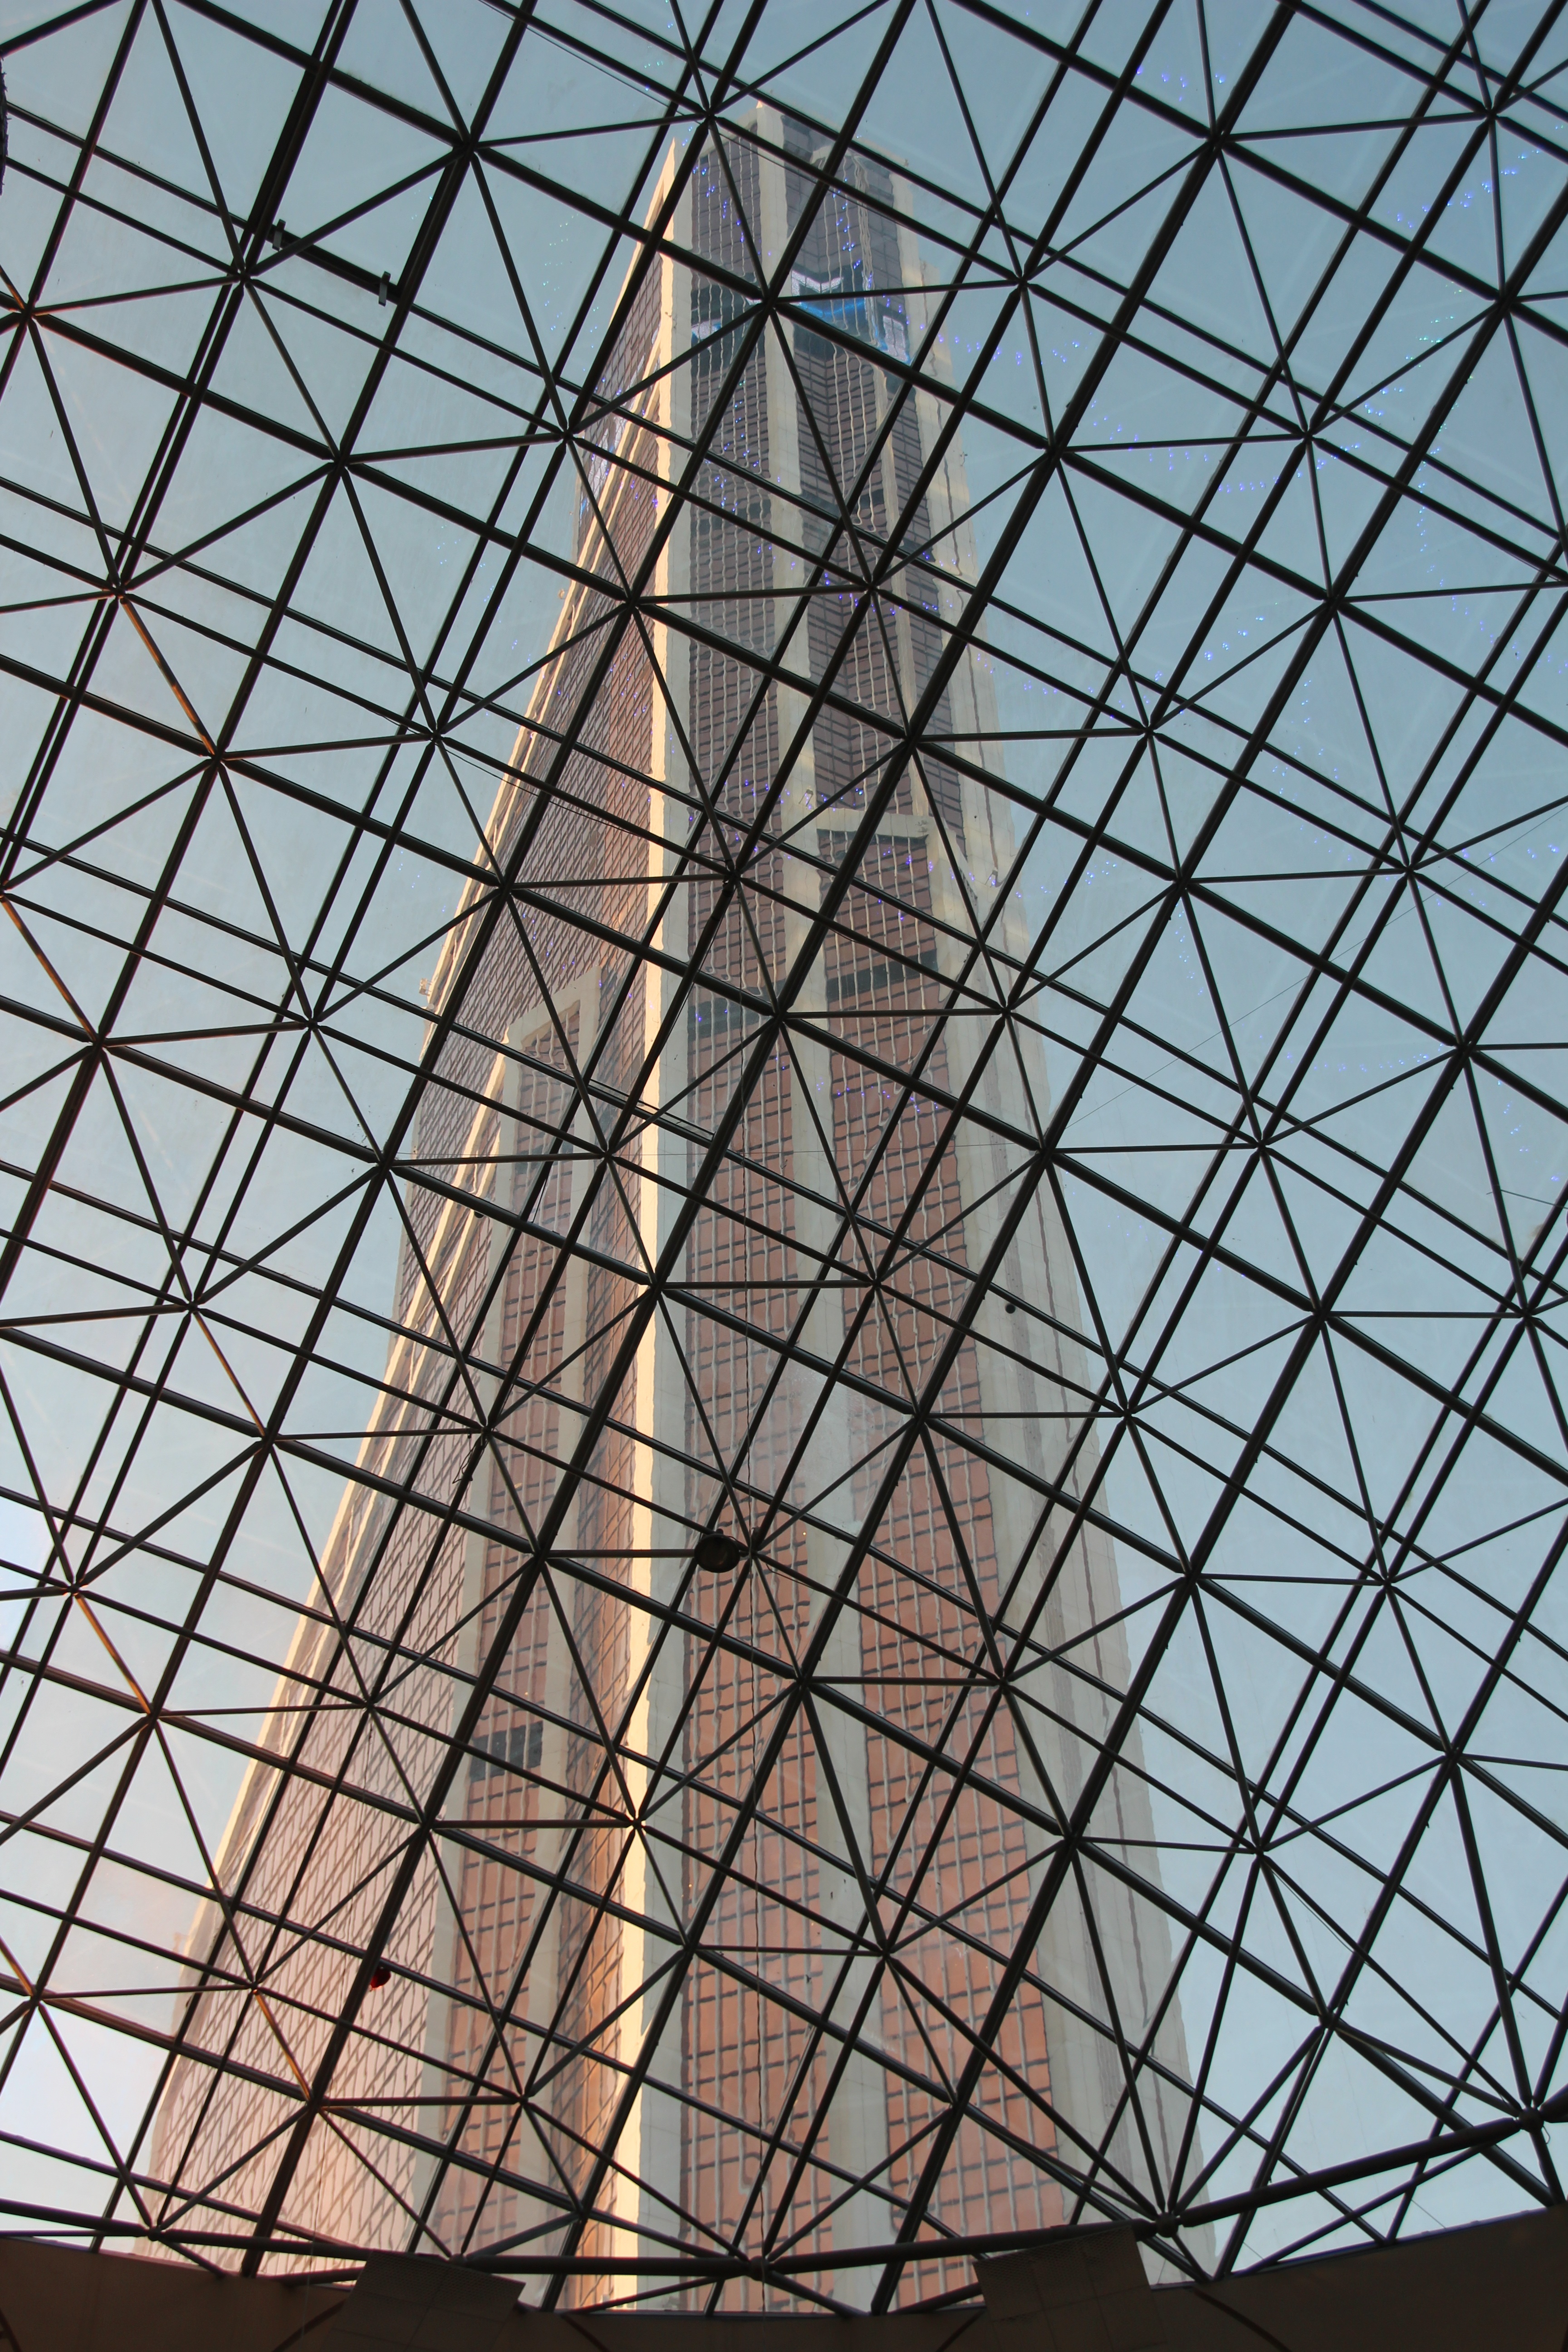
architecture, structure, skyline, skyscraper, line, reflection, tower, facade, stadium, skyscrapers, symmetry, moscow, dome, shape, daylighting, new city, outdoor structure